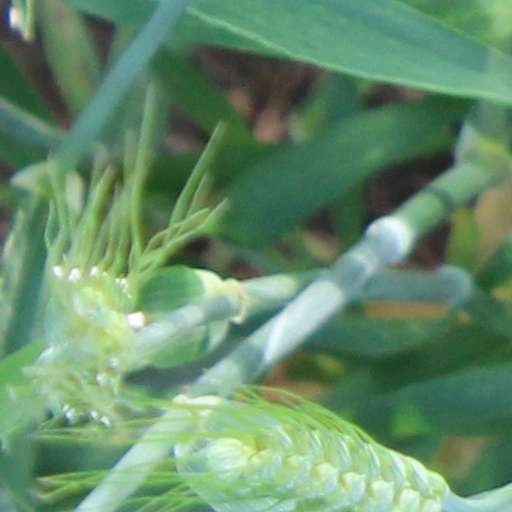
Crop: wheat